Catherine of Saxony, Archduchess of Austria

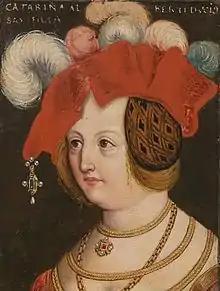
KatharinaSaxony

At the age of 16, in 1484 at the Innsbruck court, Catherine became the second wife of Archduke Sigismund, who was already 56 years old and regarded as senile. The archduke had previously been married to Princess Eleanor of Scotland, who had left him no surviving children. Likewise, the marriage of Catherine and Sigismund remained childless. Catherine played little part in the politics of Tyrol; moreover, a former lover of Sigismund intrigued against the young bride and falsely claimed in 1487 that Catherine was trying to poison her husband. As the political style of the archduke was no longer tenable, he was gradually losing control over his Tyrolean possessions to his cousin Emperor Frederick III. Constant quarrels with local nobles followed due to the newly introduced limitations Sigismund made. By his resignation in 1490, his wife Catherine had significantly less budget than before. In 1496 Sigismund died.